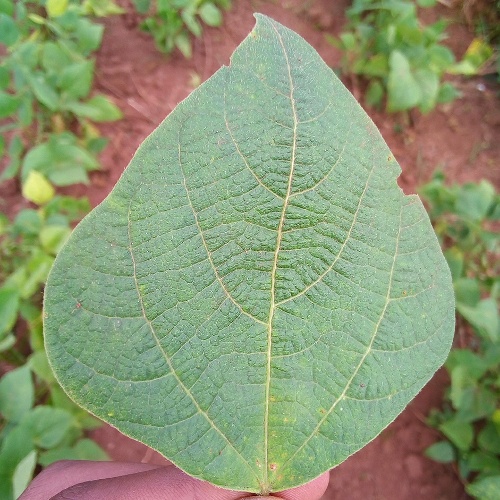
Leaf condition: healthy